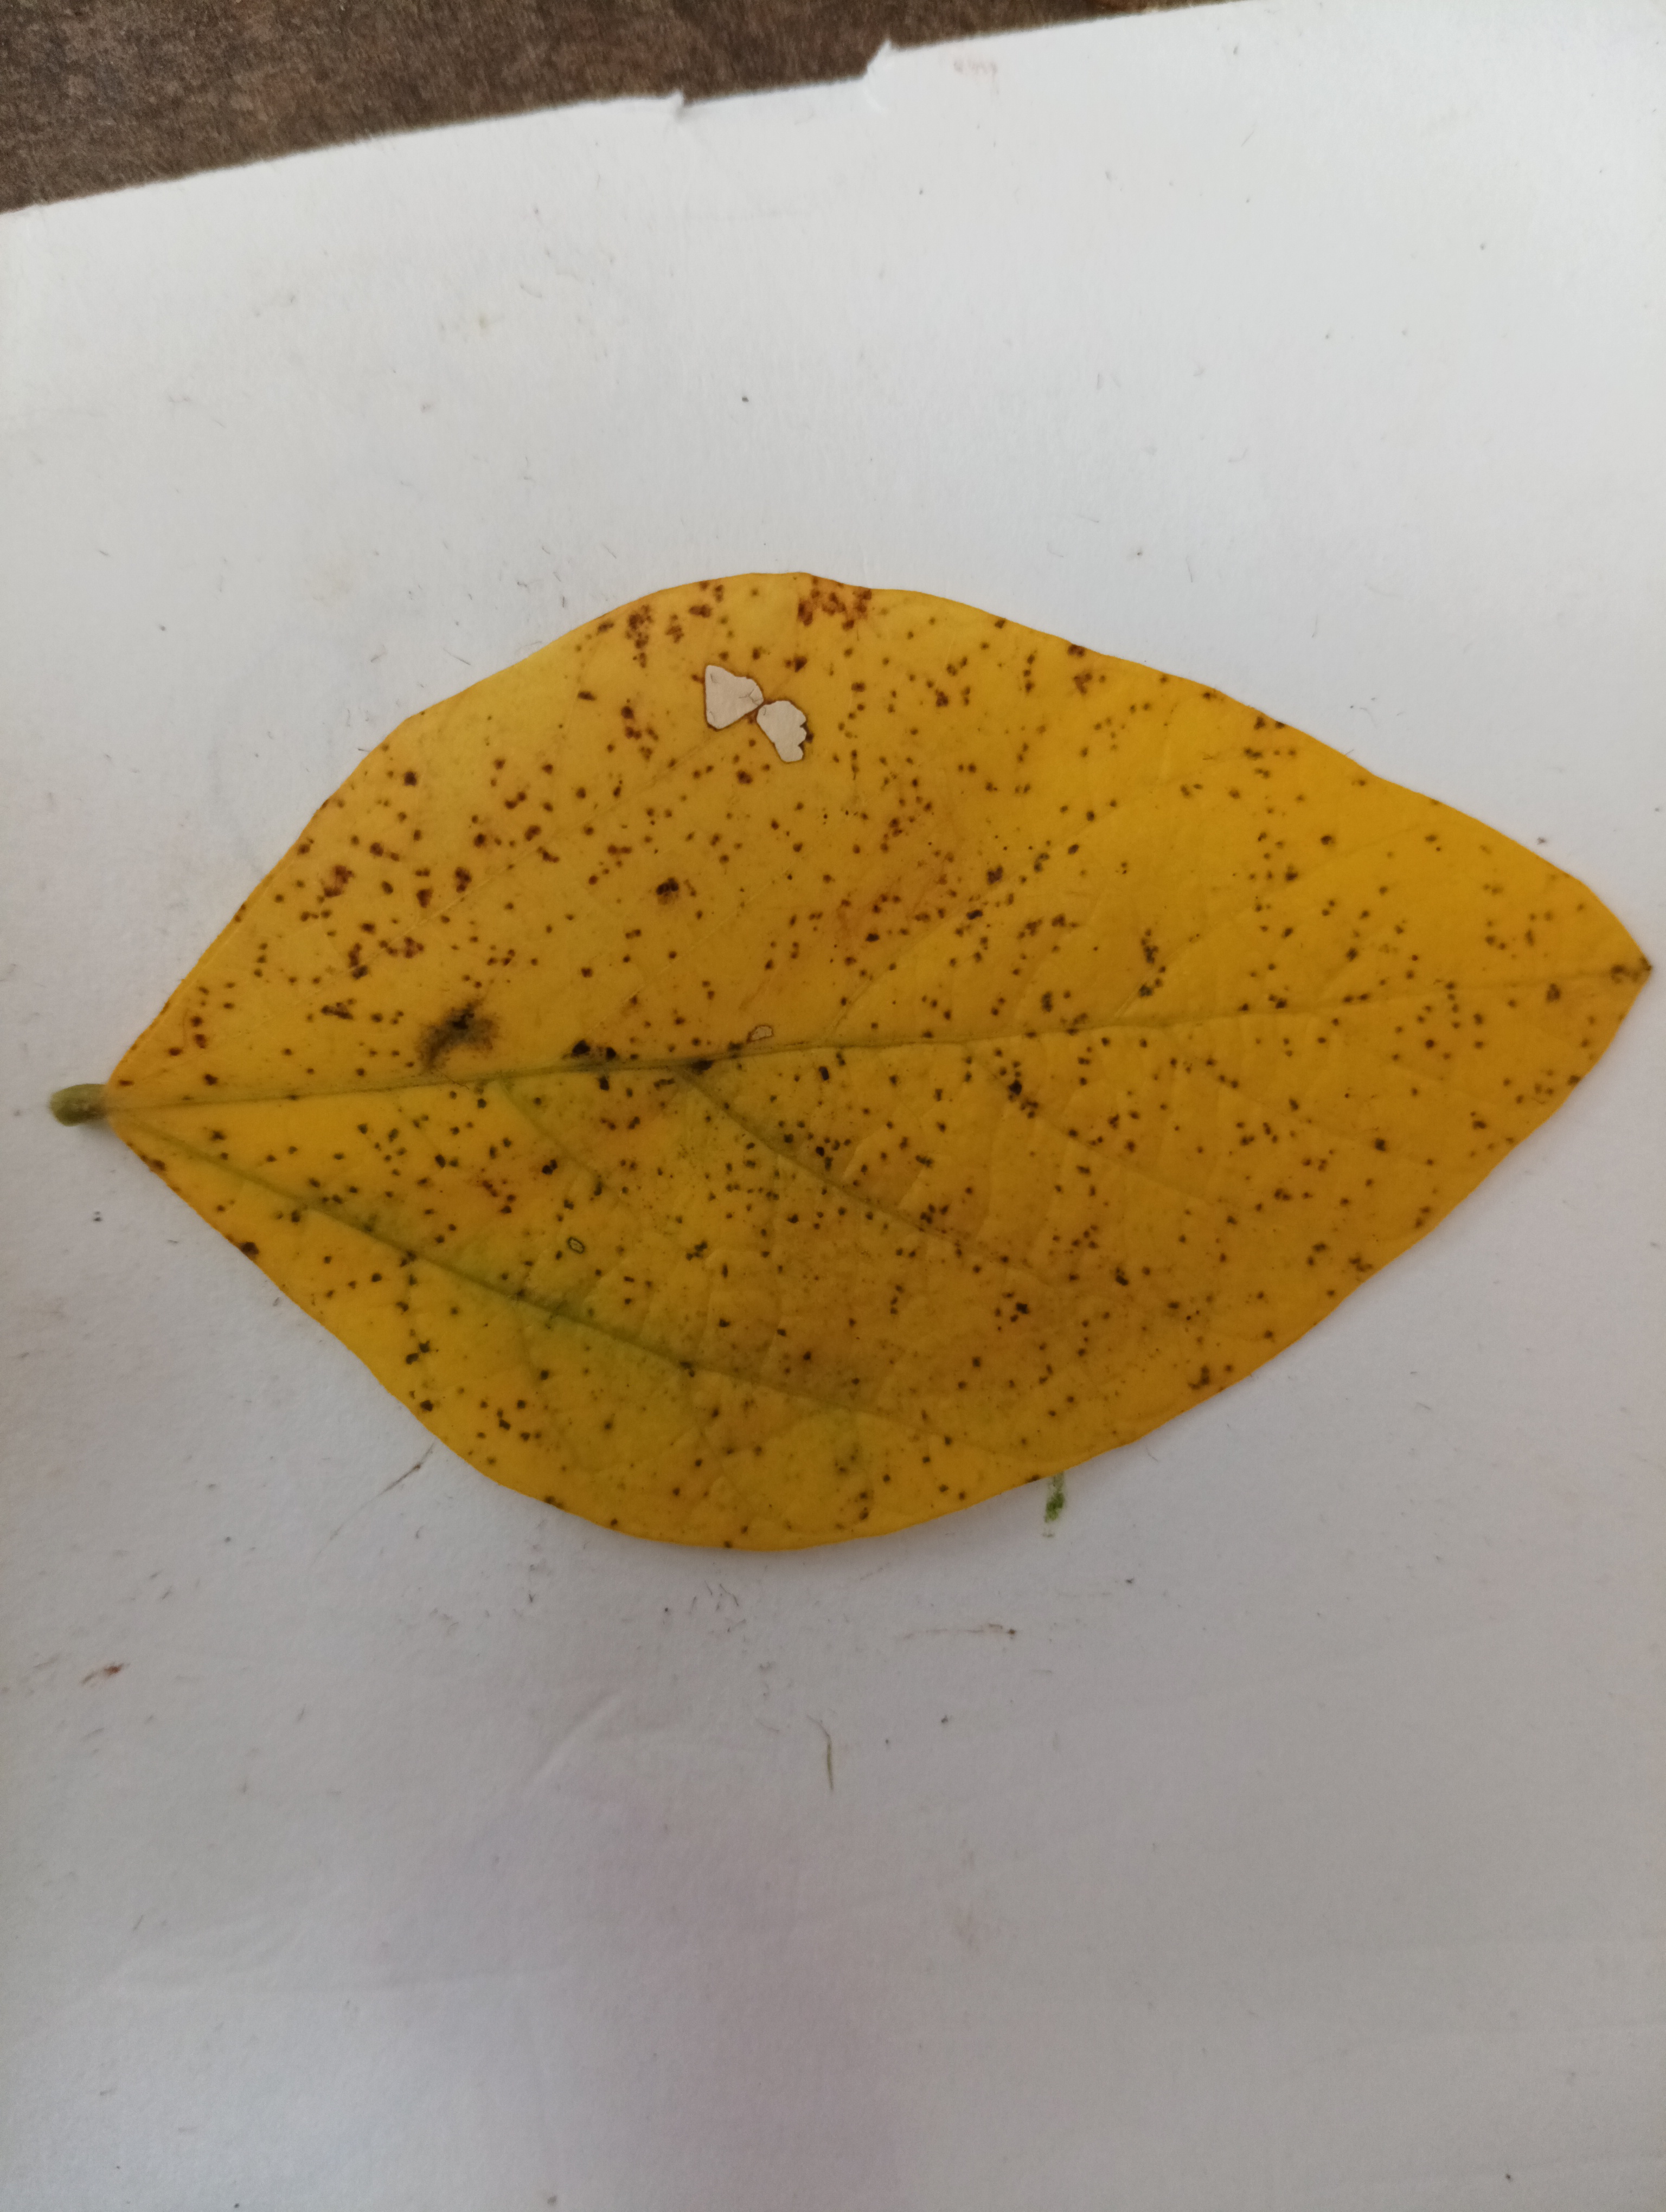
Label: Septoria_Brown_Spot